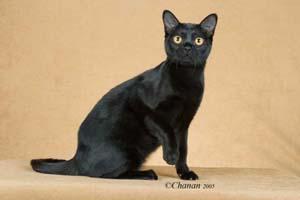
Breed: Bombay